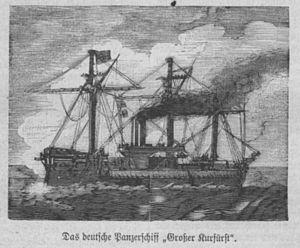
La classe Preußen est une série de trois frégates cuirassées construite au début des années 1870 pour la Marine impériale allemande.
La SMS Großer Kurfürst est une frégate blindée de la marine impériale allemande, lancée en 1875, qui coula le 31 mai 1878 après un naufrage au large de Folkestone.